Ricardo Bochini

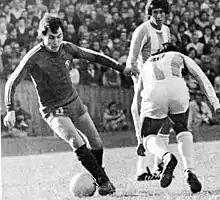
Bochini dribbling in an Avellaneda derby in 1976

In 1975 Bochini was conscripted into Military service and managed to also play football, but was not able to perform as well as desired. Nevertheless, he also won the 1975 Copa Libertadores with Independiente. It was Bochini's third title in a row and the club's fourth, being the only club to achieve this so far.